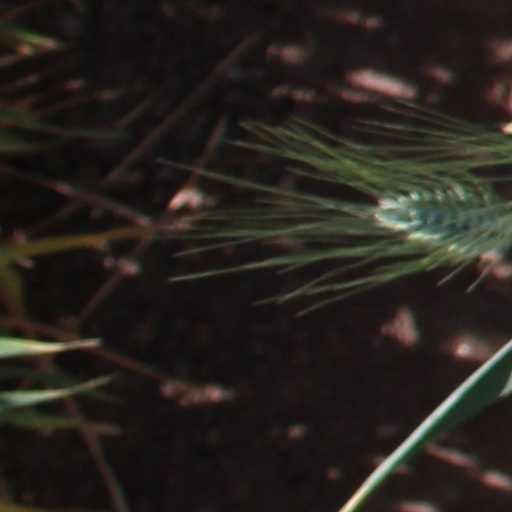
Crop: wheat